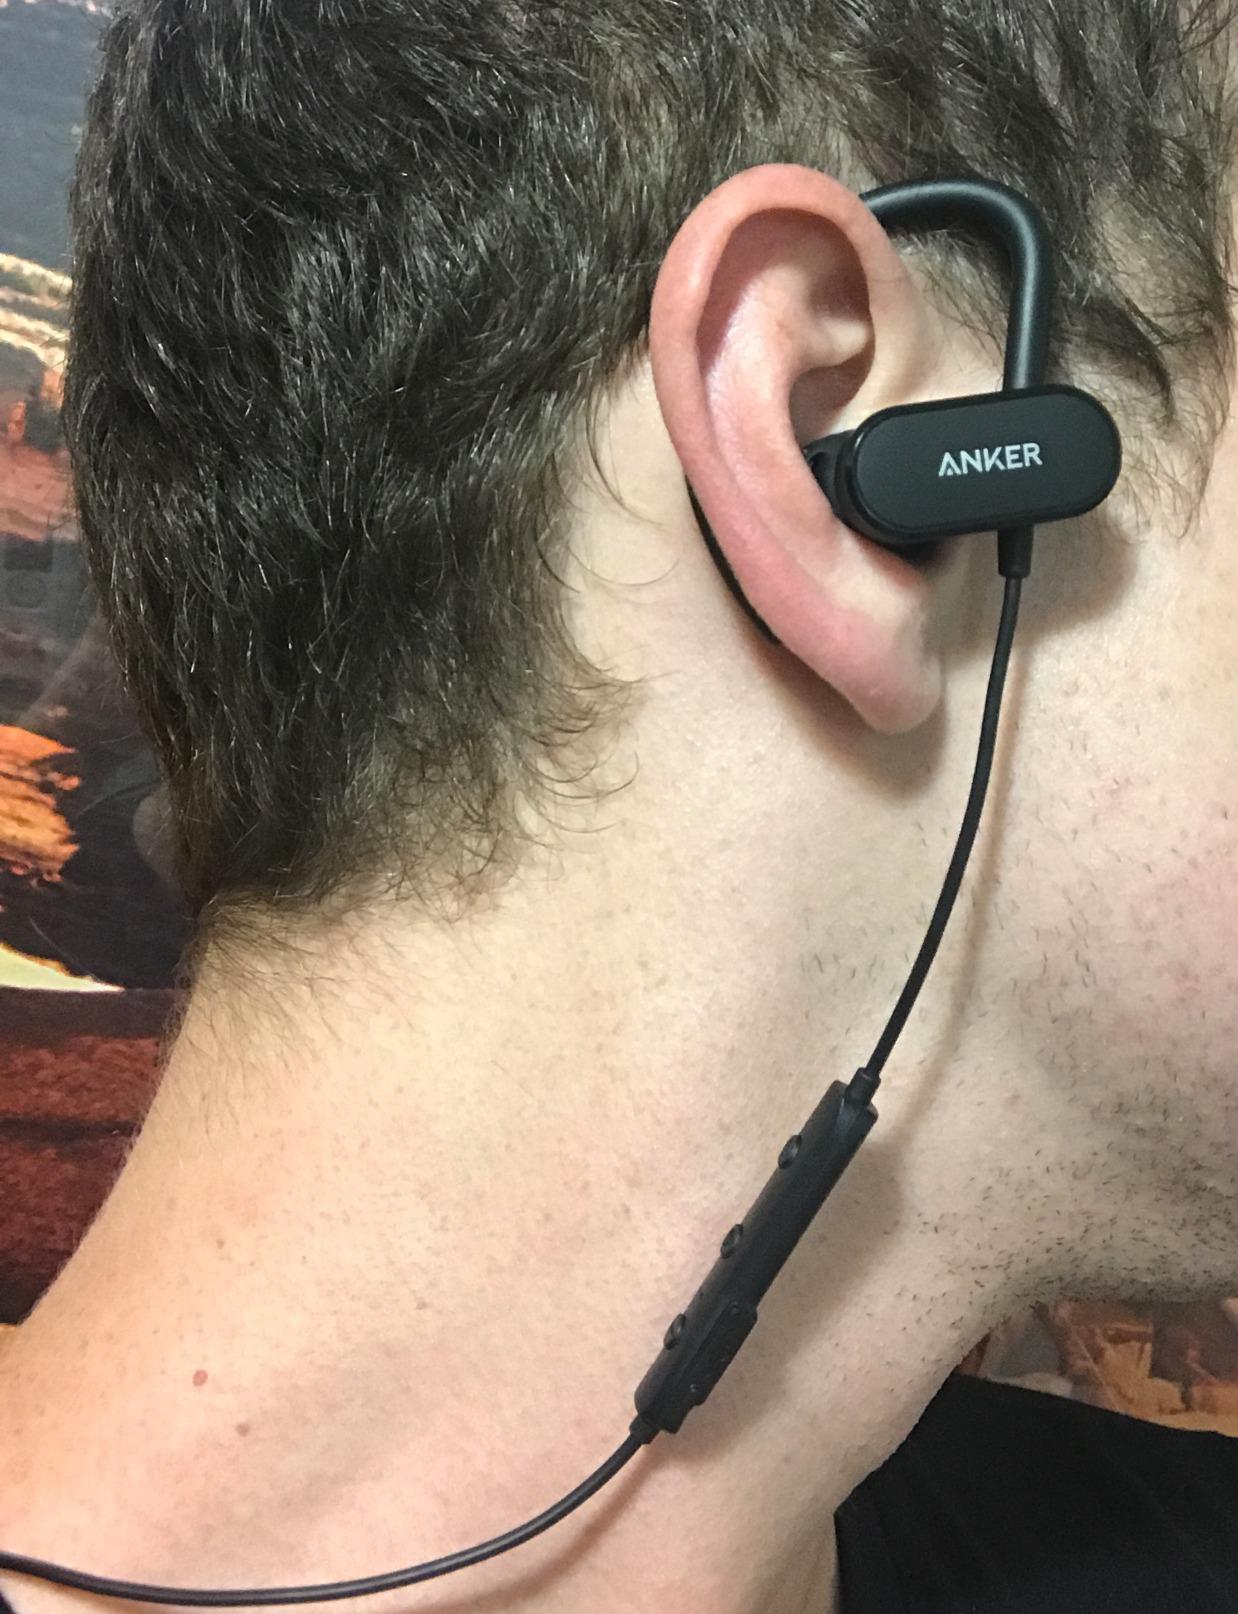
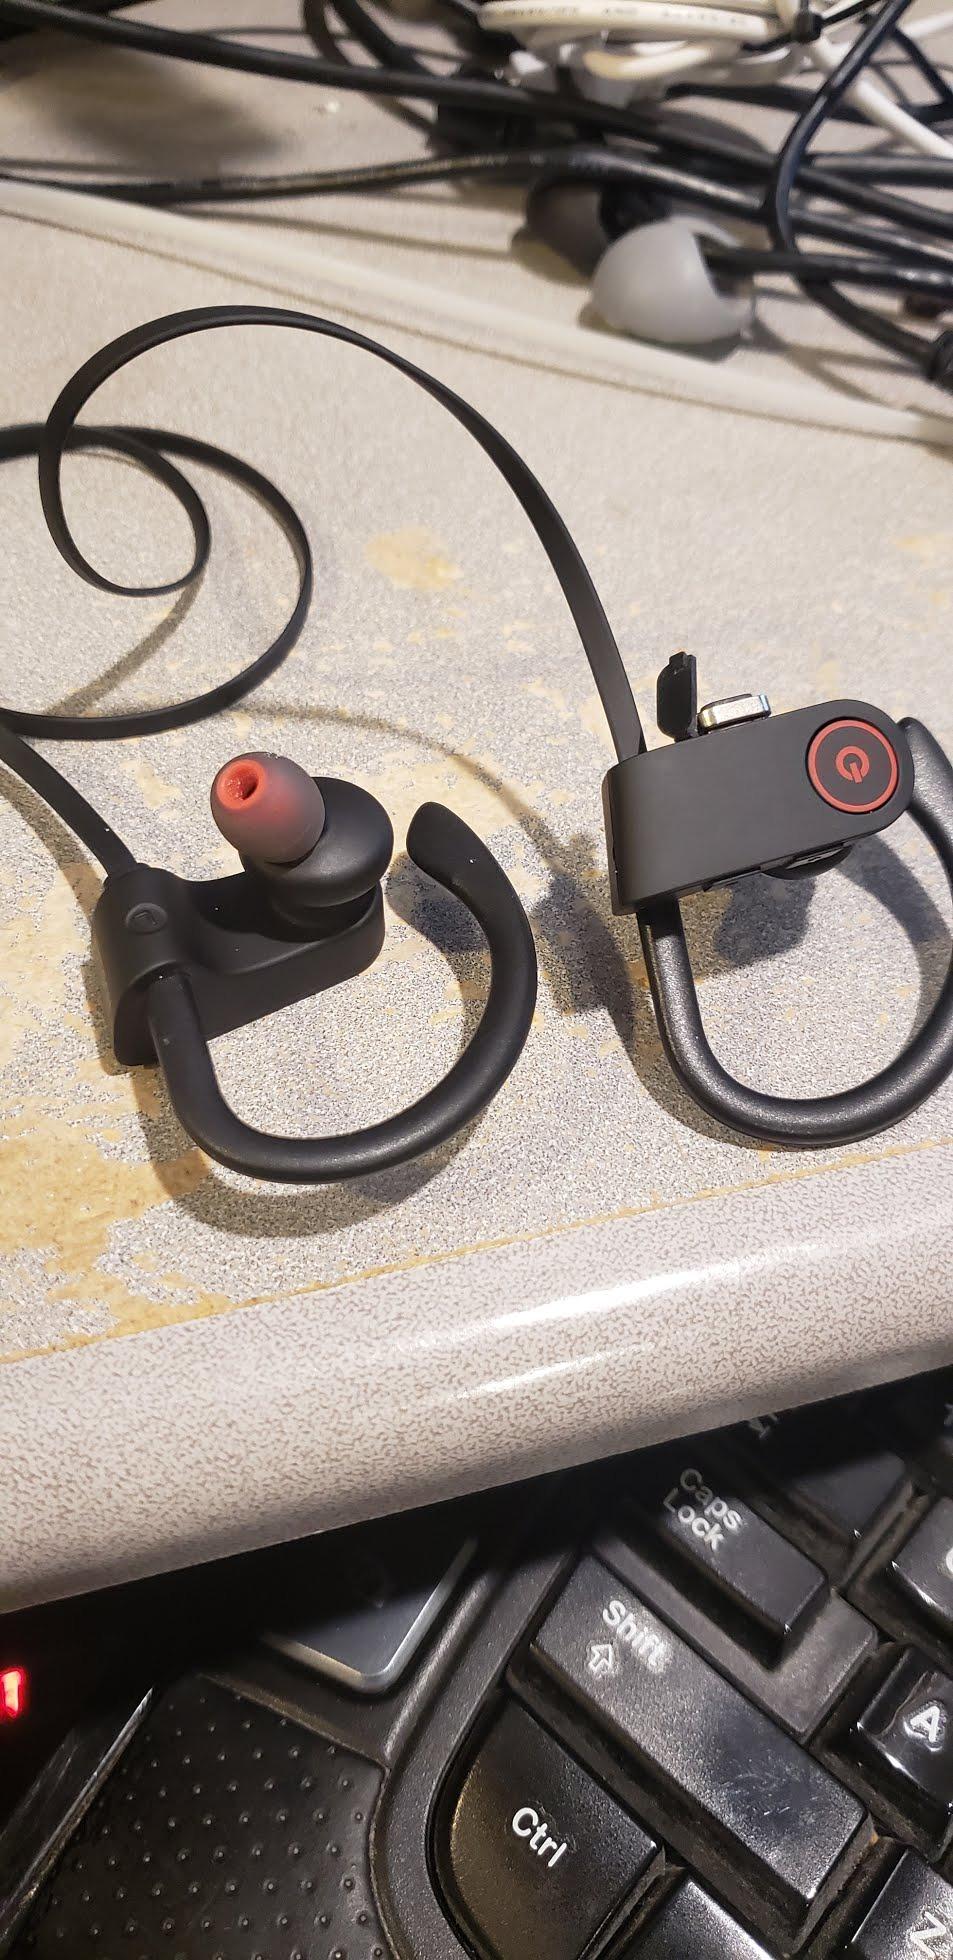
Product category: headphones
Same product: no